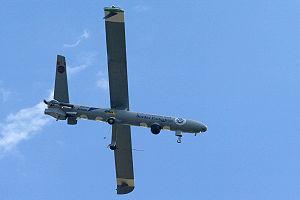
L'aéronautique comporte les sciences et les techniques ayant pour but de construire et de faire évoluer un aéronef dans l'atmosphère terrestre.
Le Hermes 450 du constructeur aéronautique israélien Elbit Systems est un drone de taille moyenne de type « tactique ».